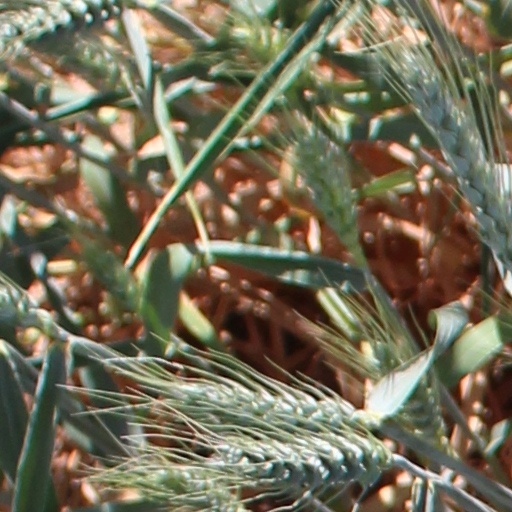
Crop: wheat